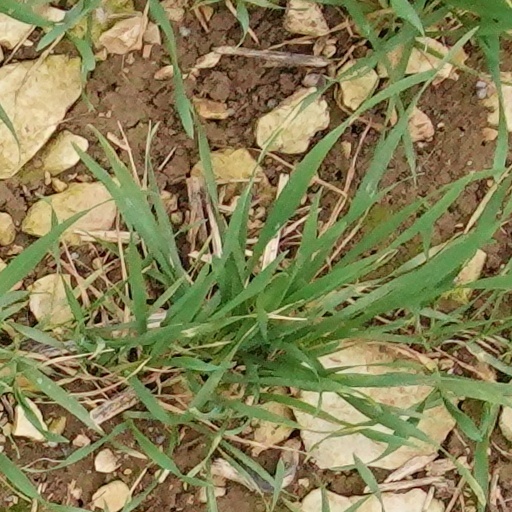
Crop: wheat